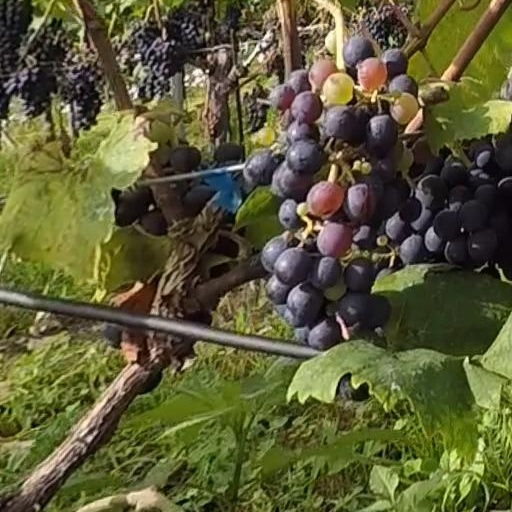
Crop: grape